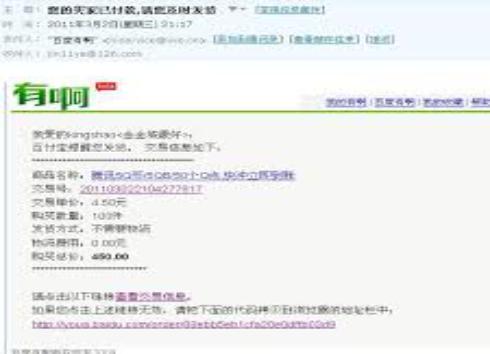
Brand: BaDuYoua
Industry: Others